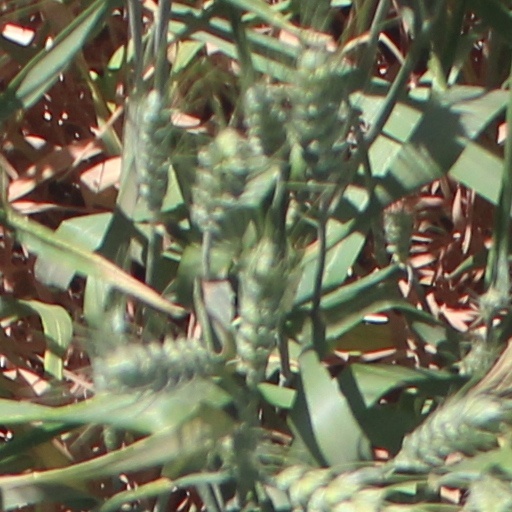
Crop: wheat